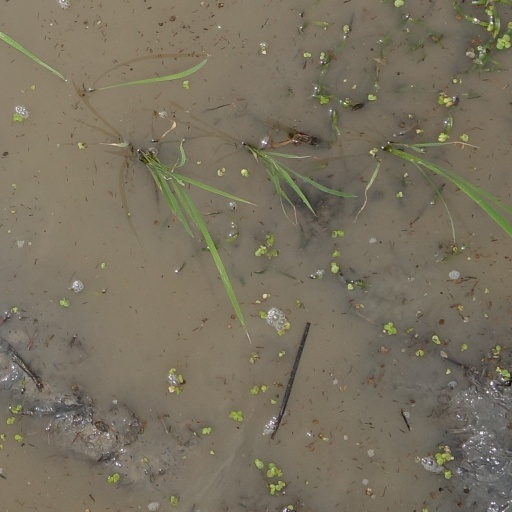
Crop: rice